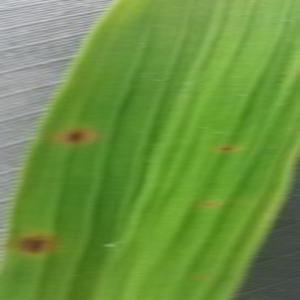
Disease: Brownspot